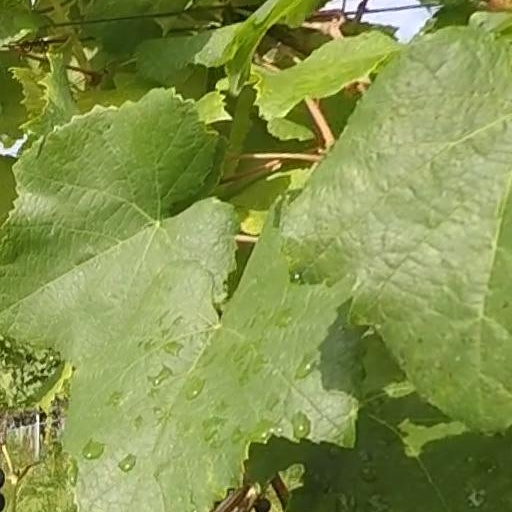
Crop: grape